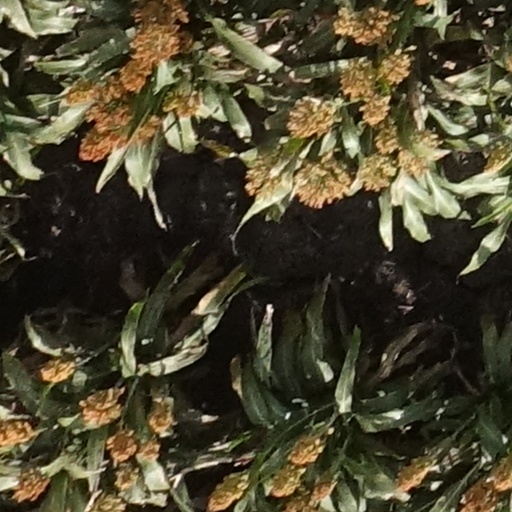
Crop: sorghum